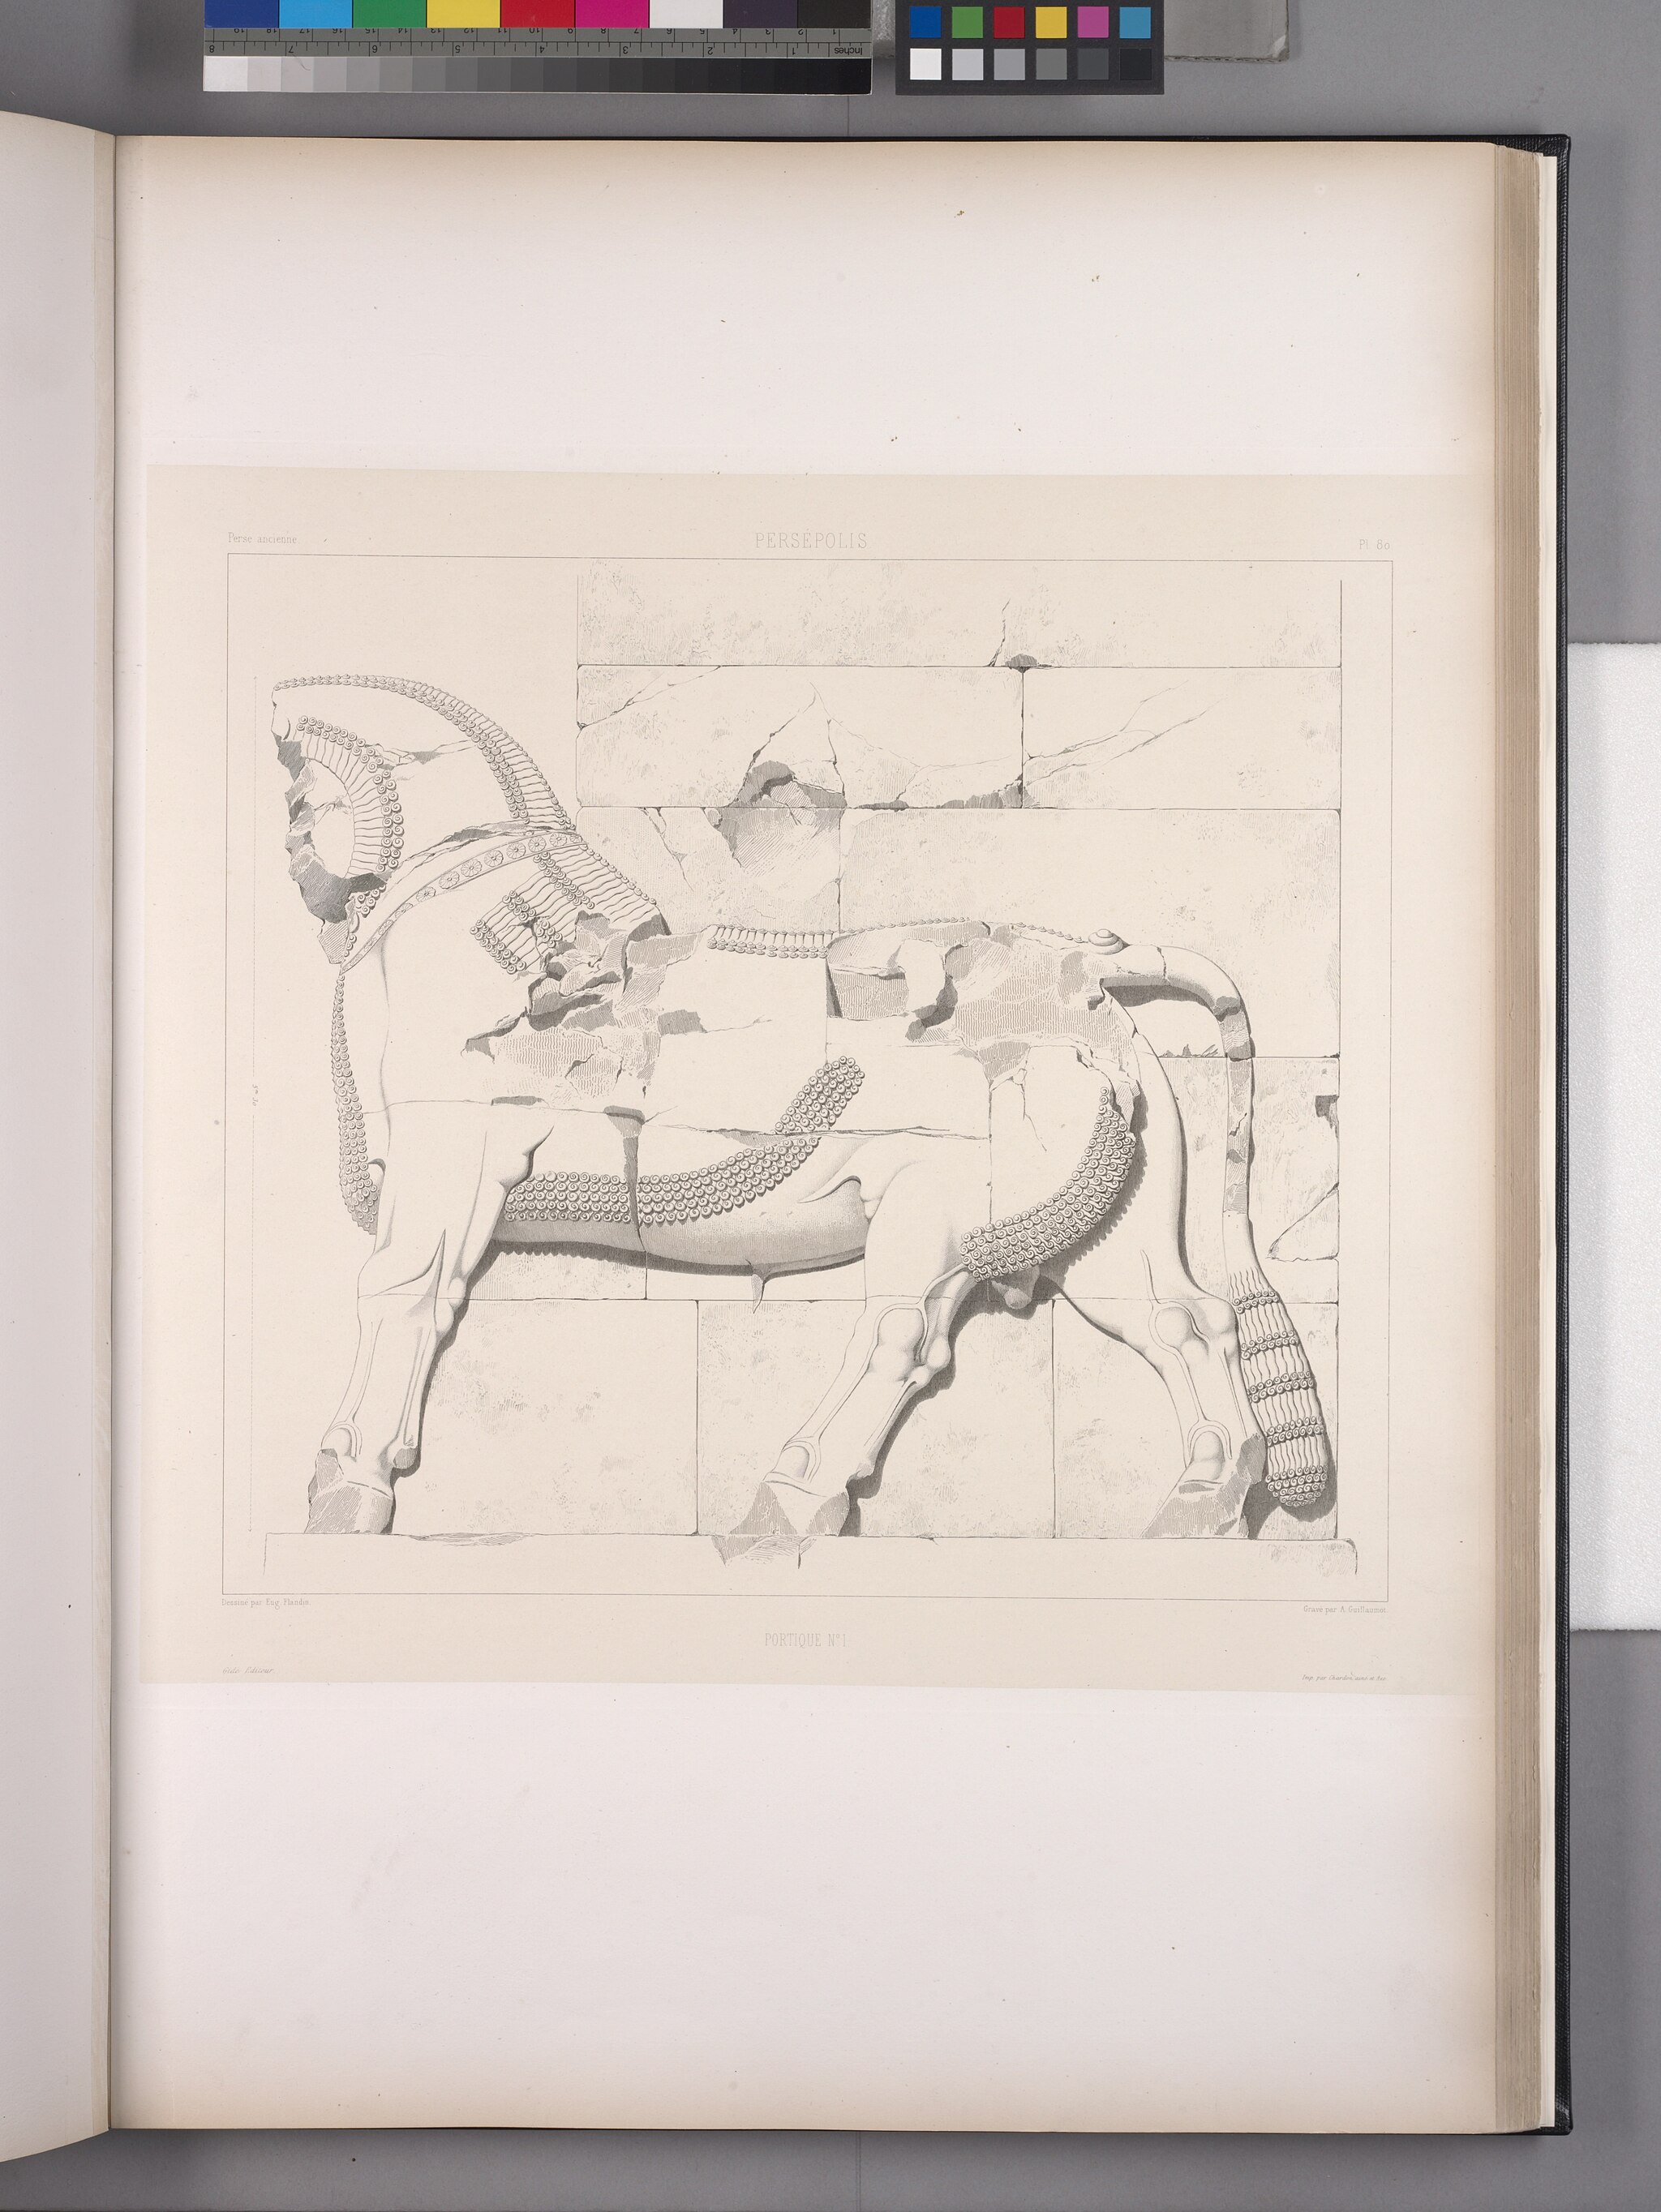
Title: Persépolis. Portique no. 1. Taureau vu de profil (NYPL b12482496-1542793)
Description: Persépolis. Portique no. 1. Taureau vu de profil
Date: 1851
Categories: Images uploaded by Fæ, PD-old-100-expired, PD-scan (PD-old-auto-expired), Images from the New York Public Library, CC-PD-Mark, Media needing category review as of 28 October 2016, NYPL General Research Division, Persepolis in the 19th century, Voyage en Perse, PD-old missing SDC copyright status, Illustrations of Persepolis, Illustrations of Gate of All Nations